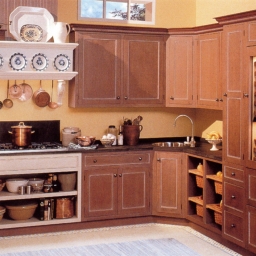
Room type: kitchen